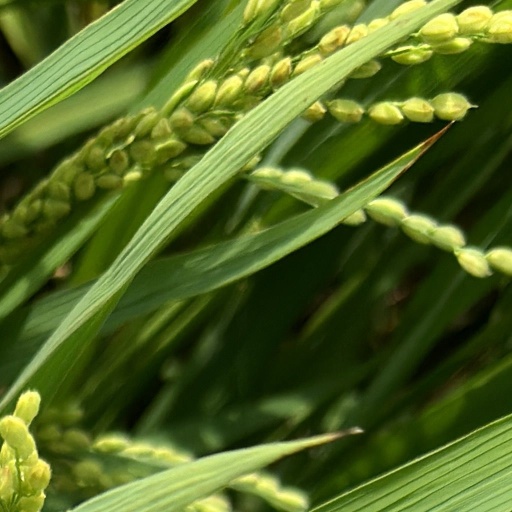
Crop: rice